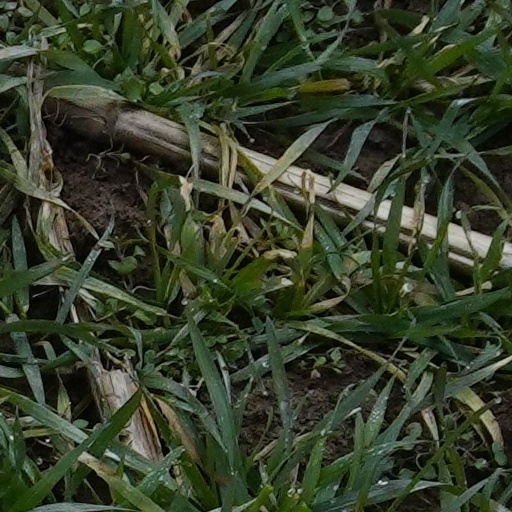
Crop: wheat